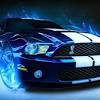
Vehicle type: Cars